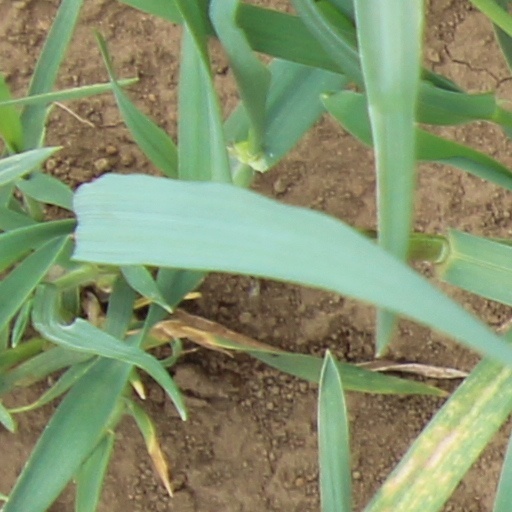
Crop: wheat